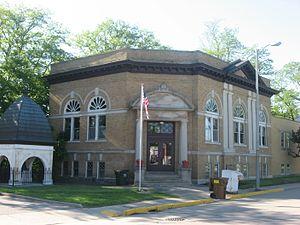
La ville de Monticello est le siège du comté de White, située dans l'Indiana, aux États-Unis. Sa population s’élevait à 5 378 habitants lors du recensement de 2010.